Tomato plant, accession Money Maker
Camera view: bottom (45 deg); turntable rotation: 330 degrees
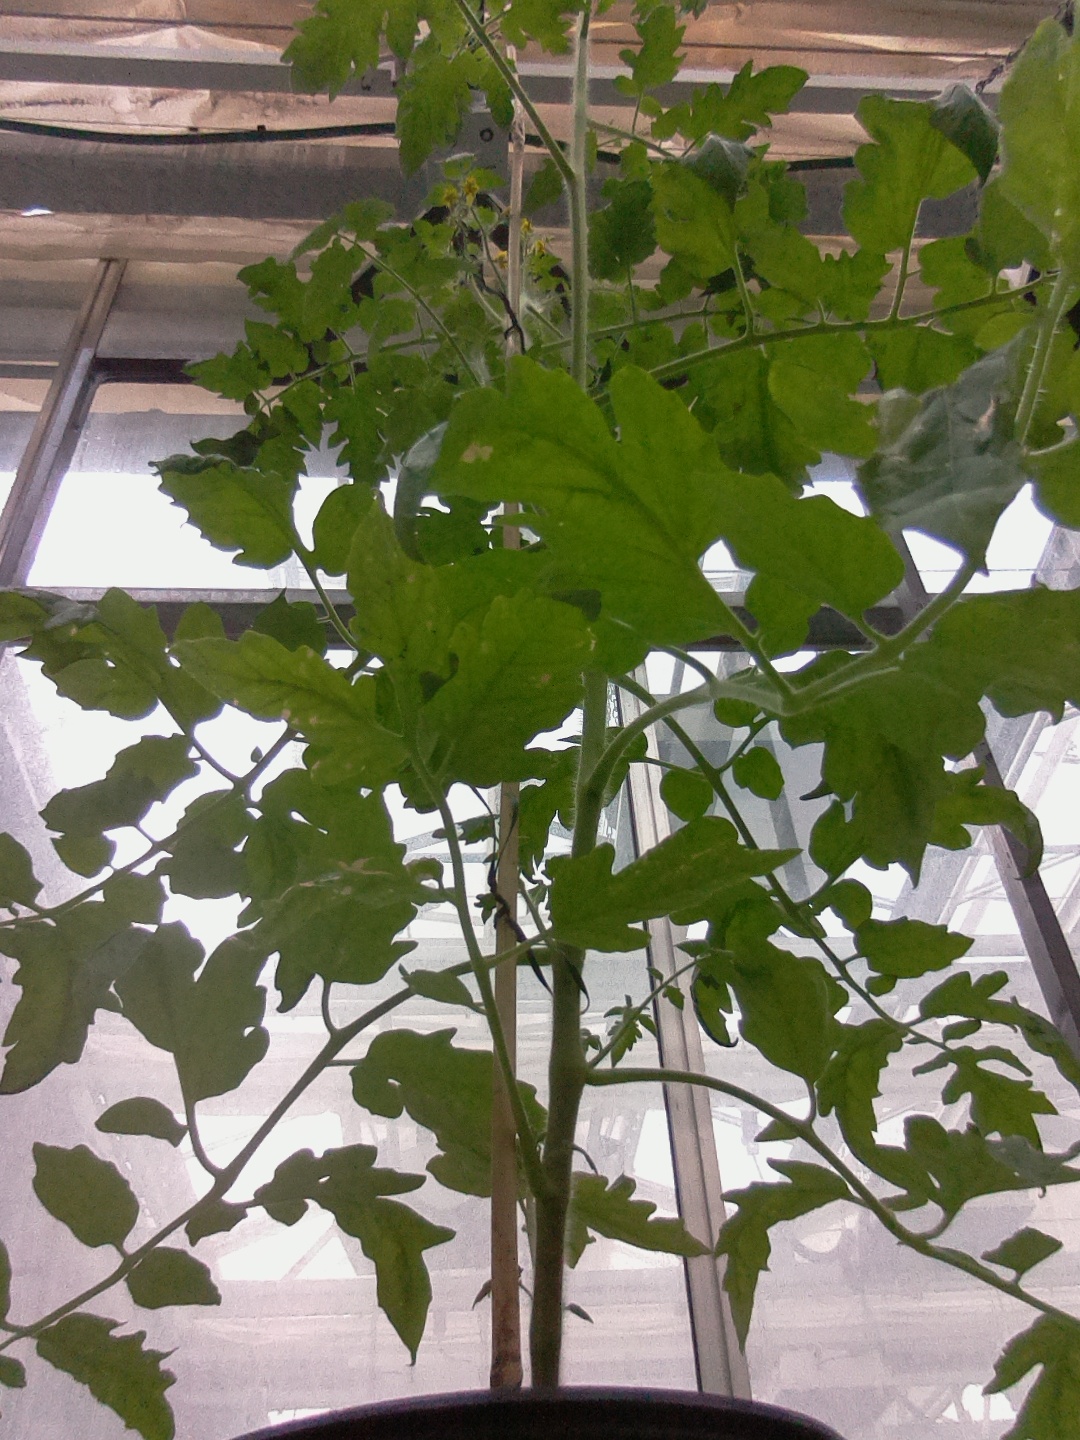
BBCH growth stage 66: Full flowering, 60%-70% of flowers open, more petals falling